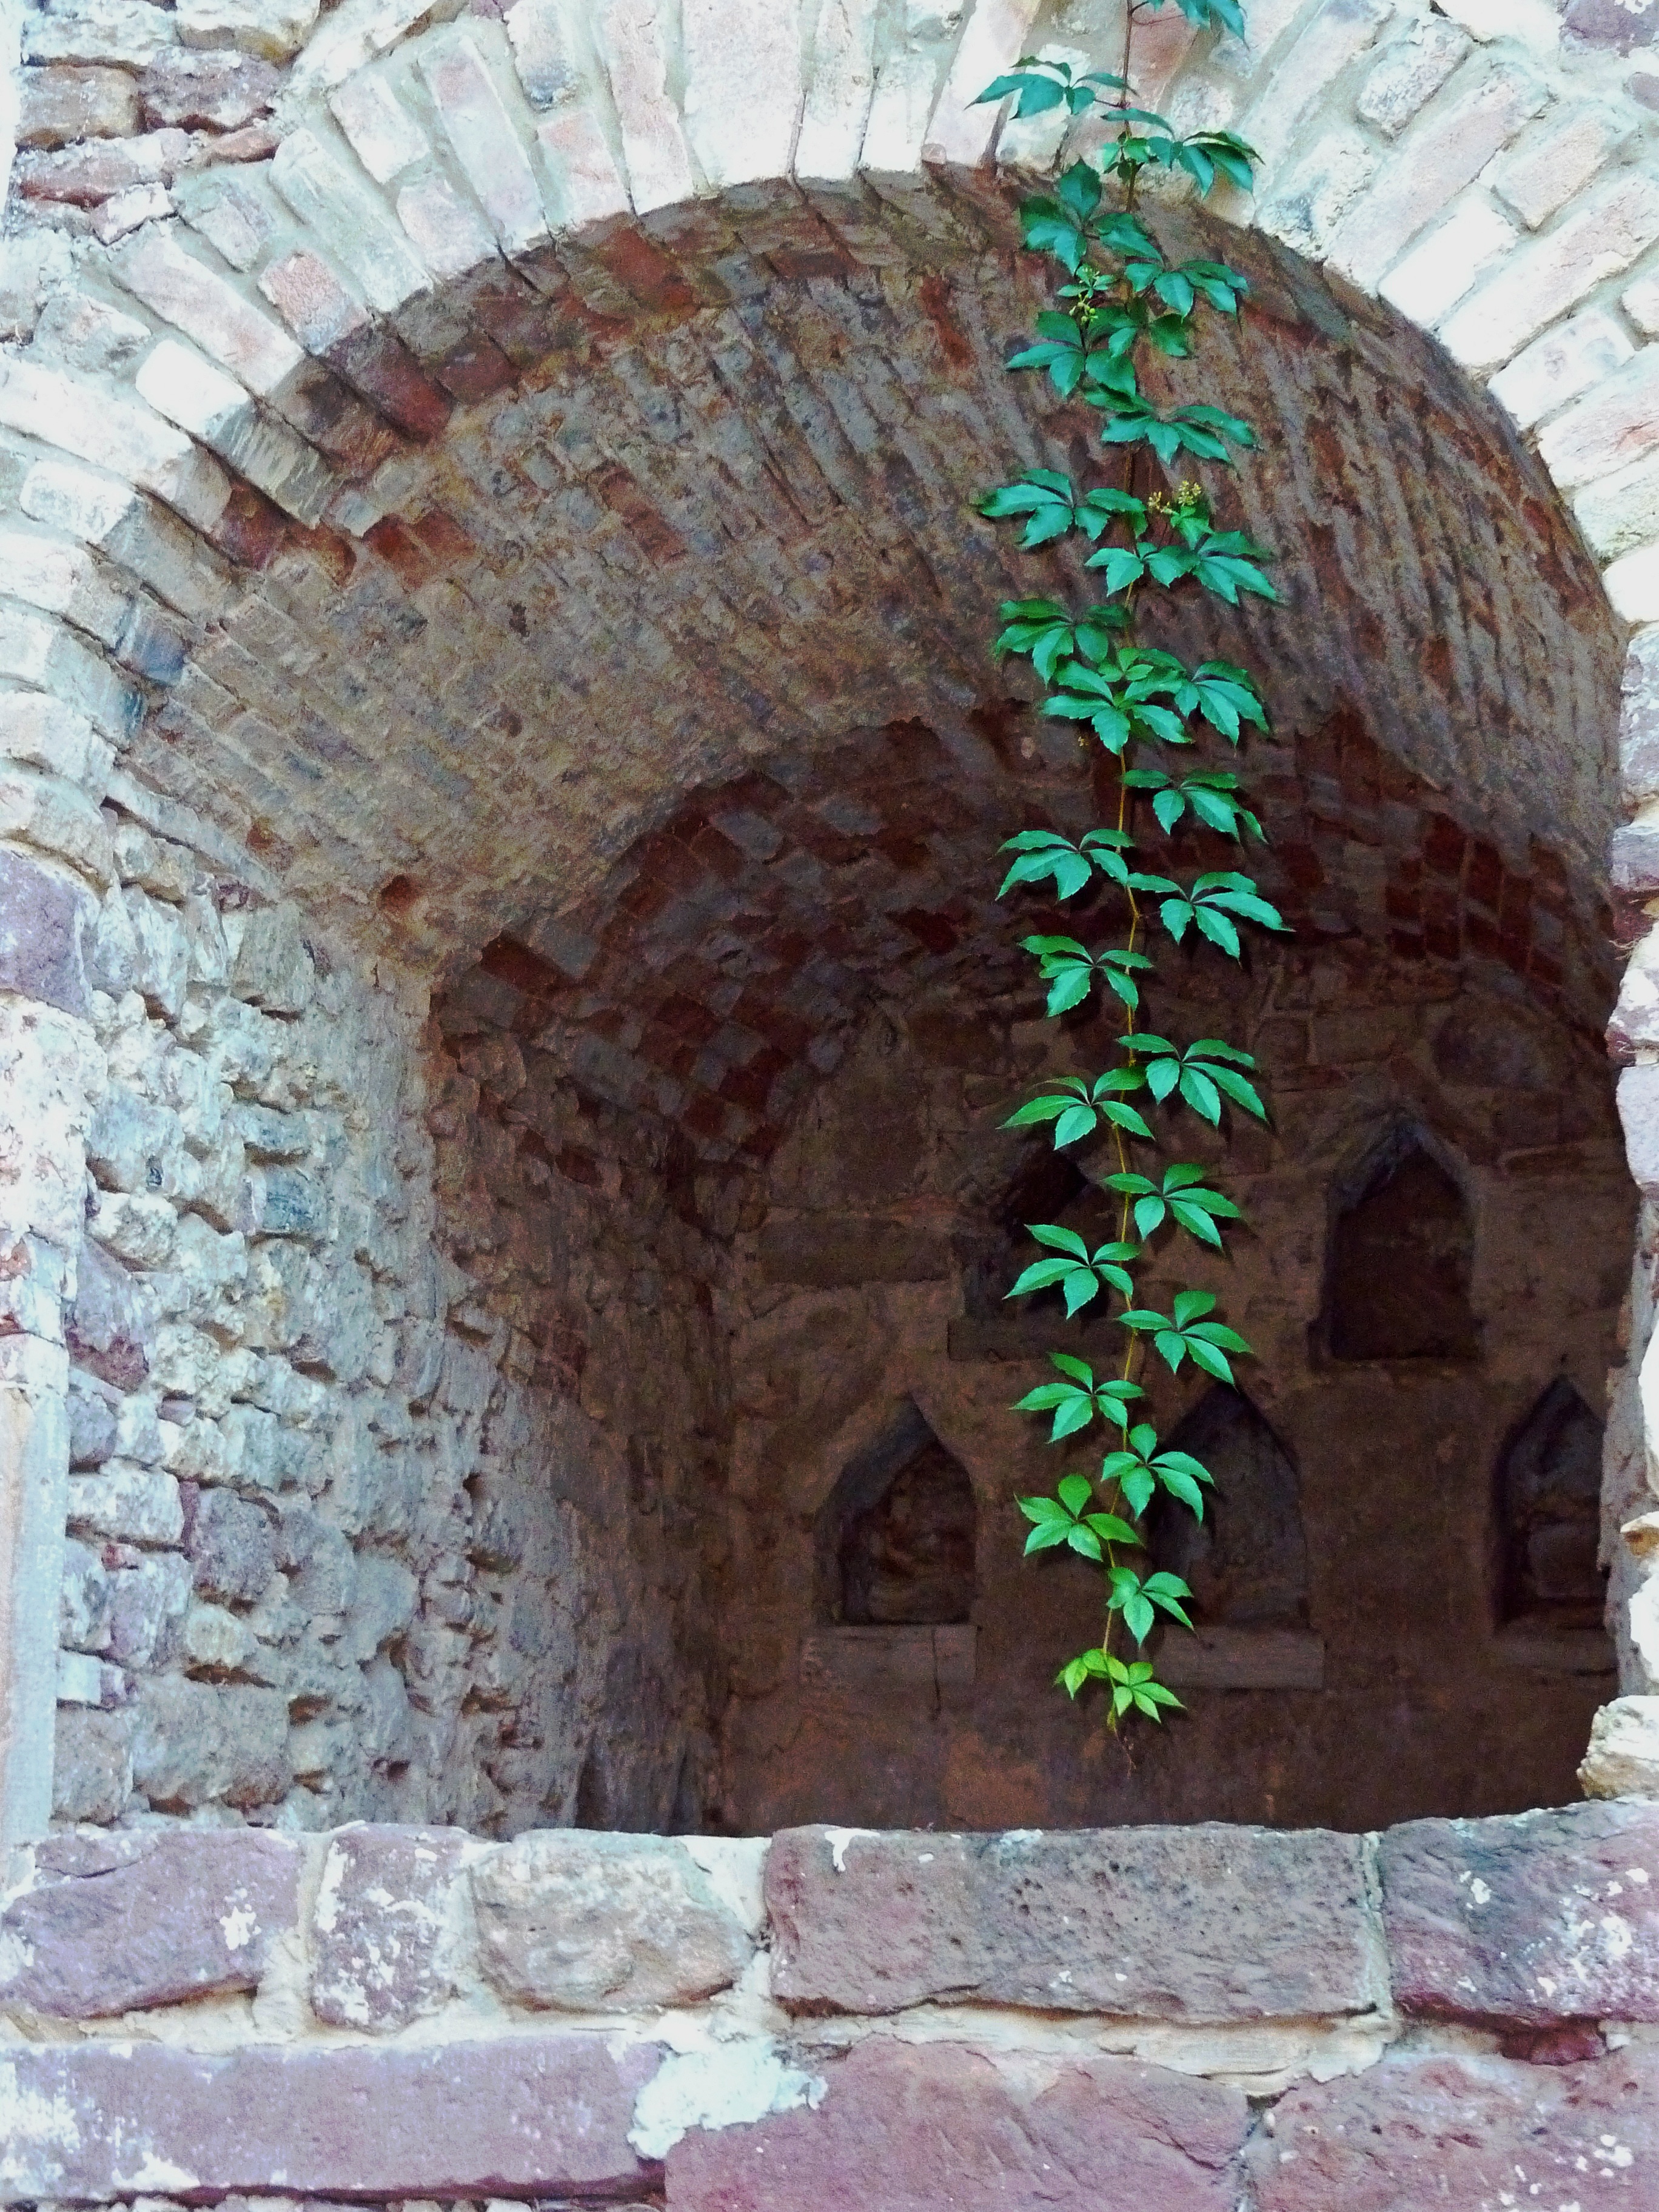
rock, architecture, structure, wall, stone, arch, green, ivy, facade, dam, stone wall, place of worship, weathered, sculpture, art, temple, ruins, knight, monastery, shrine, carving, masonry, natural stone, quarry stone, castle wall, ancient history